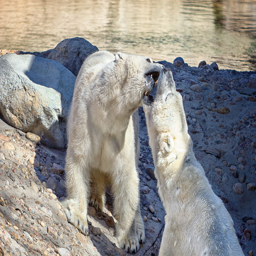
Two polar bears standing next to each other.
two polar bears on rocks near a body of water
Two polar bears are on the rocks fighting.
Two white bears on the rocky shore of some water.
two polar bears play fighting with each other